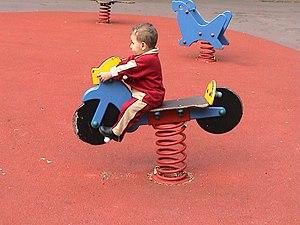
Un jeu sur ressort, aussi appelé jeu à ressort, est un jeu d'enfants créé dans les années 1970 par la société Kompan et présent sur de nombreux terrains de jeux. Il s'agit d'un jeu reposant sur un ressort fixé au sol. Le mouvement généré par la force physique de l'enfant crée un effet de balancement ou d'oscillation. Certaines balançoires à bascule sont équipées d'un ressort similaire.